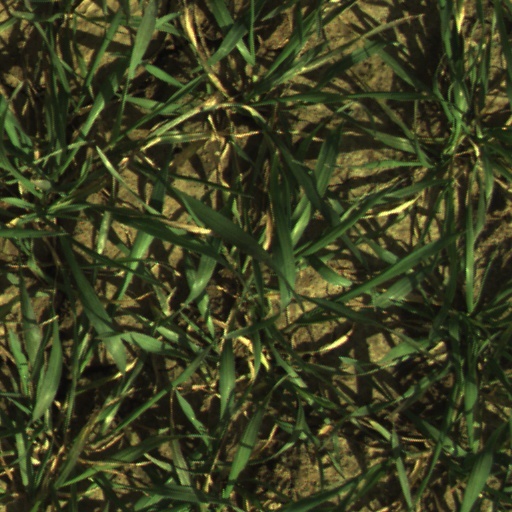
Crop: wheat